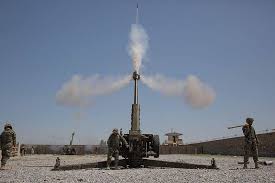
Label: Self Propelled Artillery